Monson's Hoist Bay Resort

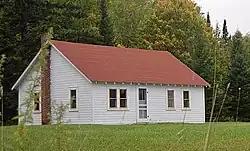
One of the cabins at Monson's Hoist Bay Resort

Monson's Hoist Bay Resort is a former summer resort on Namakan Lake in the U.S. state of Minnesota, in what is now Voyageurs National Park. Ted and Fern Monson established the resort in 1939 and operated it every summer until 1973, except for a three-year hiatus during World War II. The remote property was and remains accessible only by water. Monson's Hoist Bay Resort was listed as a historic district on the National Register of Historic Places in 2011 for its local significance in the theme of entertainment/recreation. It was nominated for exemplifying the family-owned resorts established in the mid 20th century to serve the growing phenomenon of middle-class tourists.